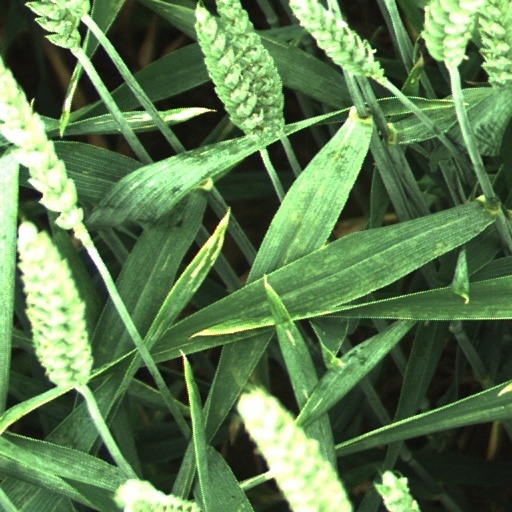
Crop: wheat